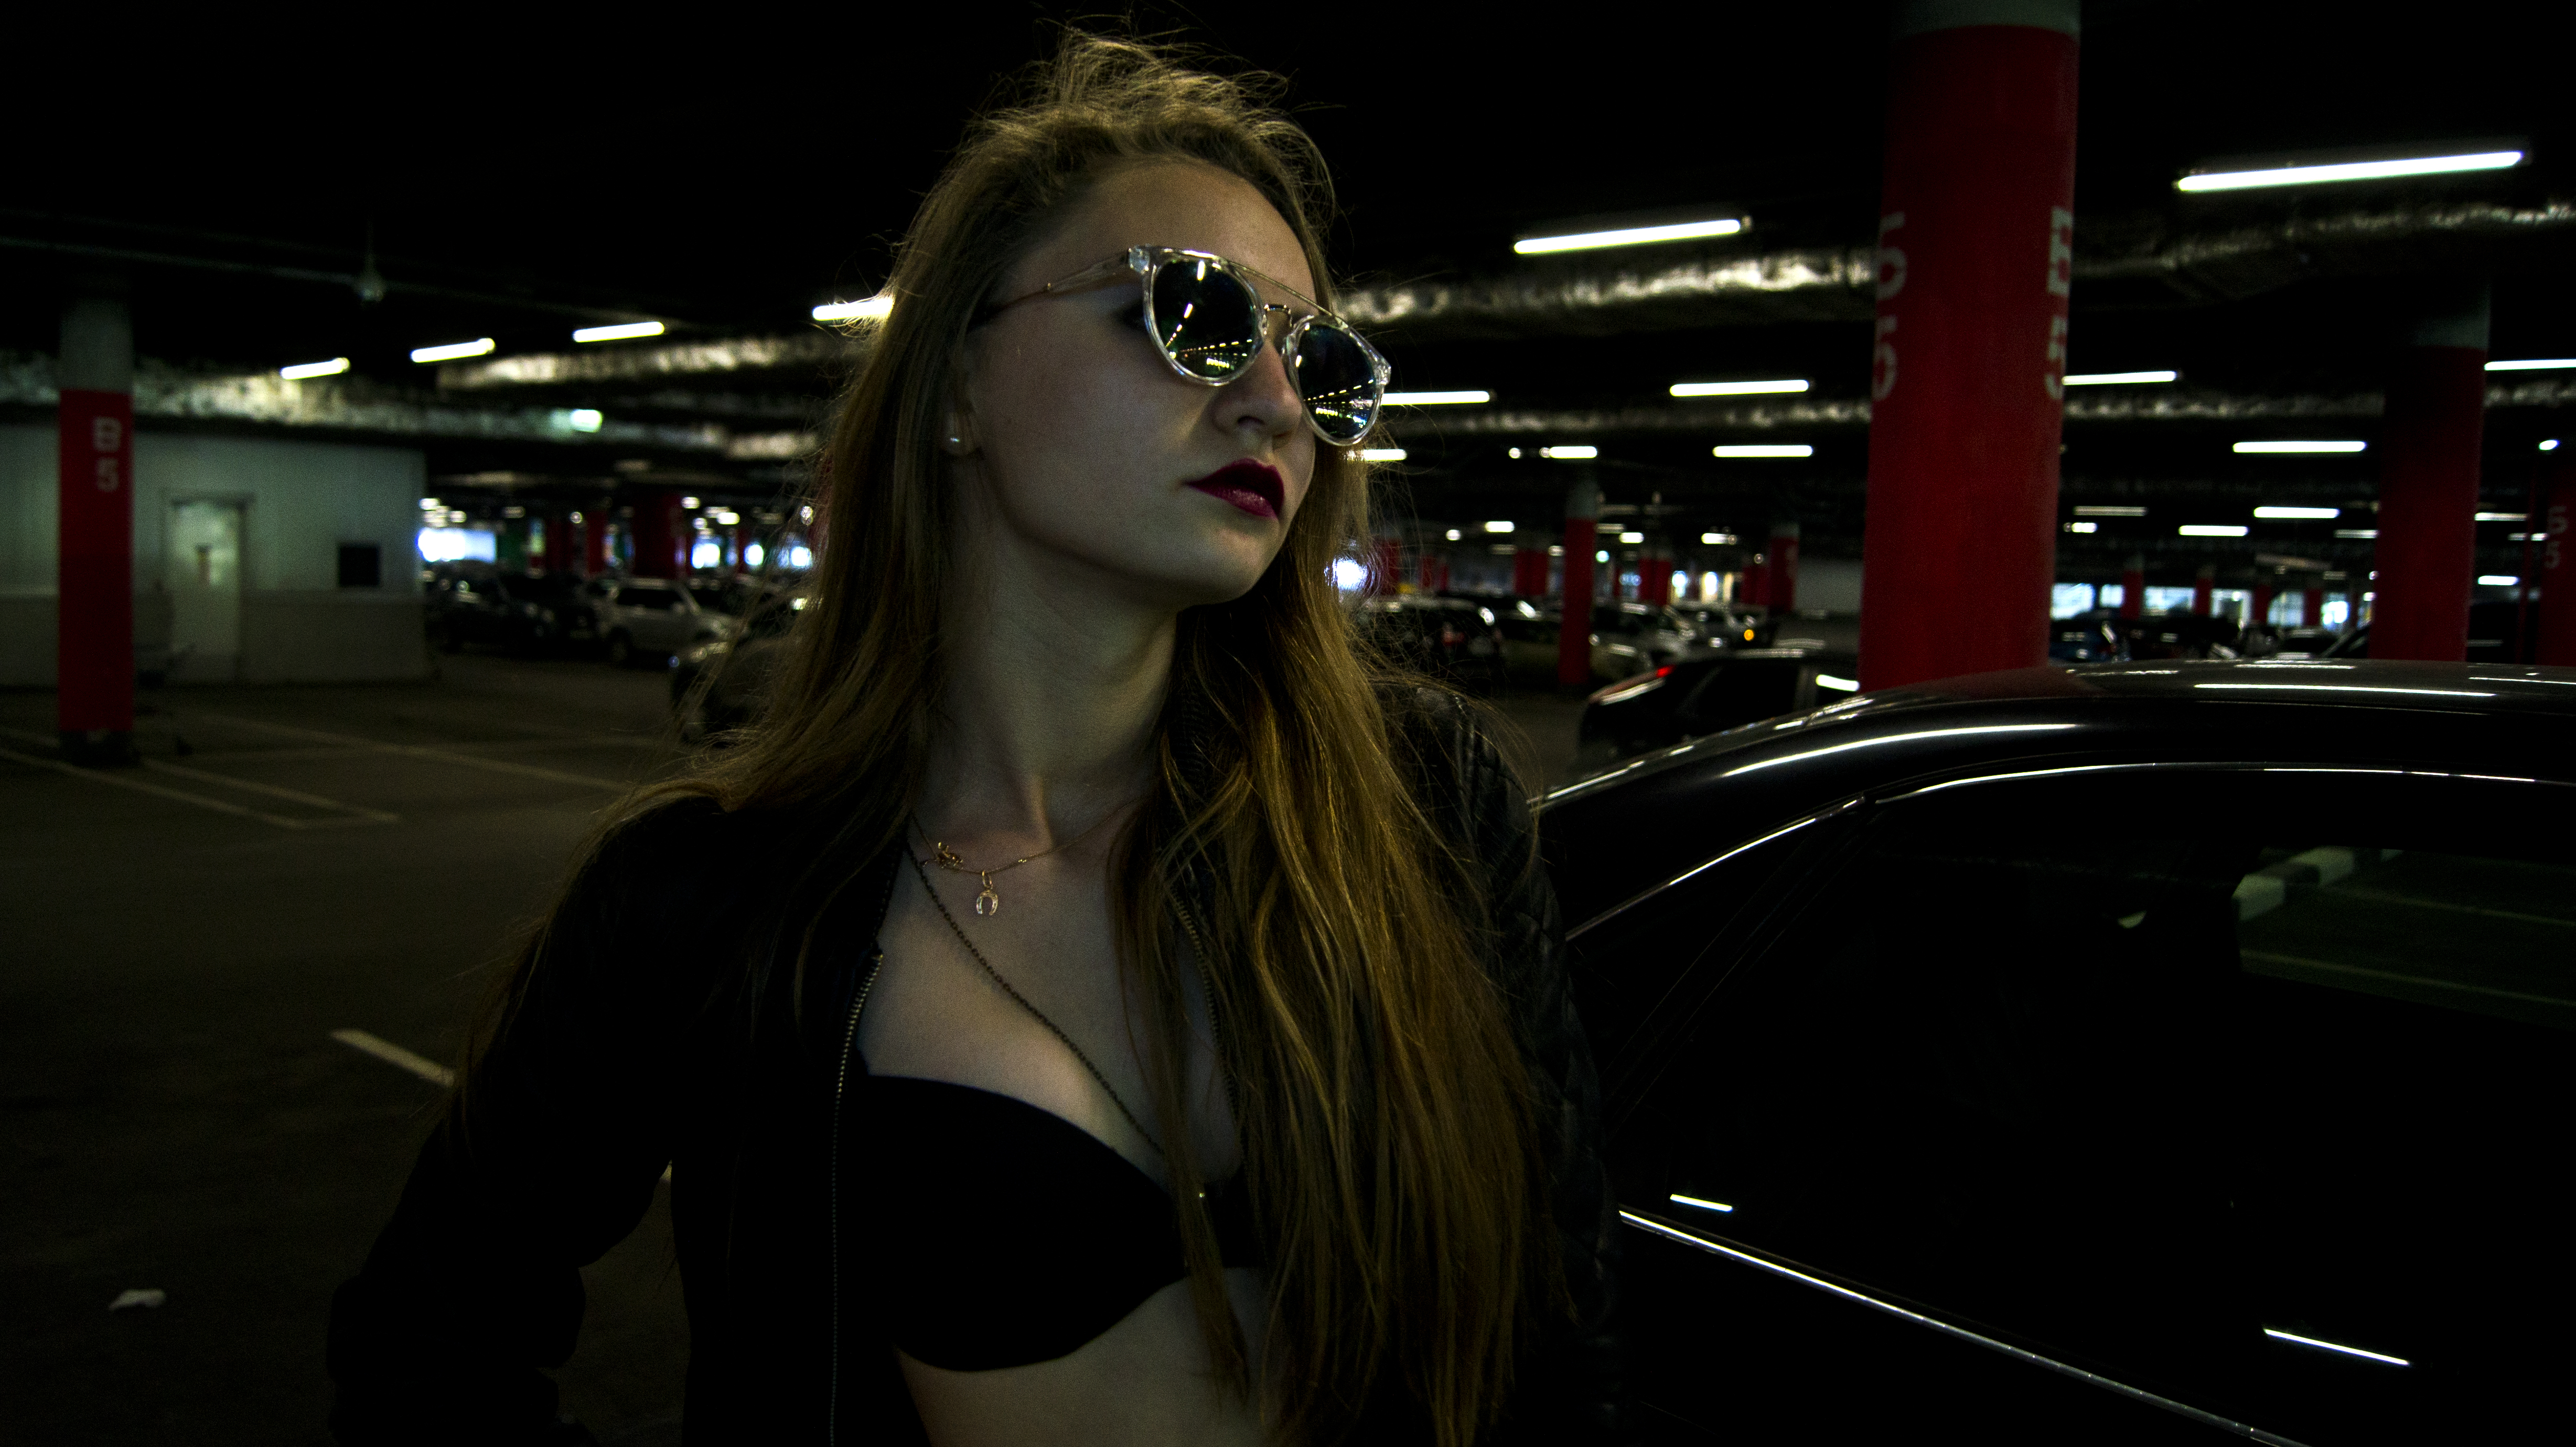
person, light, girl, woman, car, night, dark, model, darkness, fashion, black, parking lot, close up, sunglasses, glasses, beauty, sexy, image, adult, glamour, screenshot, bra, brassiere, vision care, transportation system